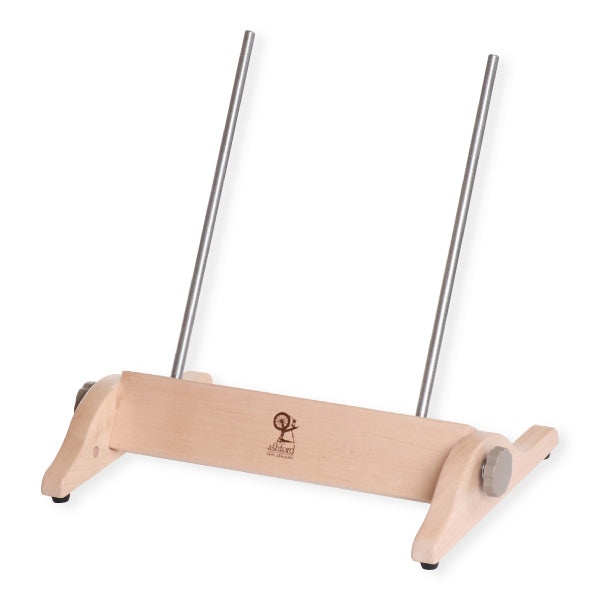
Lazy Kate Super Jumbo - Niddy noddies and lazy kates
Suitable for use with the e-Spinner Super Jumbo and the Country Spinner 2. Bobbins not included. Features: Adjustable angle Steel uprights store in base when not in use Manufactured from beautiful beech timber SPECIFICATIONS Assembly: Minimal assembly required Bobbin capacity: Super jumbo bobbin 1.4kg (3lb) Finish: Factory lacquered Material: Beech hardwood Visit Ashford For more details on this product.
Brand: Ashford
Category: Arts & Entertainment > Hobbies & Creative Arts > Arts & Crafts > Art & Crafting Tool Accessories > Spinning Wheel Accessories > Niddy Noddies